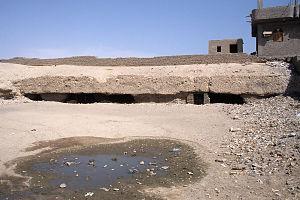
Antef Iᵉʳ est le premier nomarque de Thèbes à se nommer roi, fondant ainsi la XIᵉ dynastie. Il est probablement le fils du nomarque thébain Montouhotep Iᵉʳ. On situe son règne aux alentours de -2134 à -2118. Le Canon royal de Turin a une lacune sur son nom.